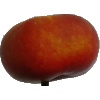
Label: Nectarine Flat 1